Shaykh Ali Khan

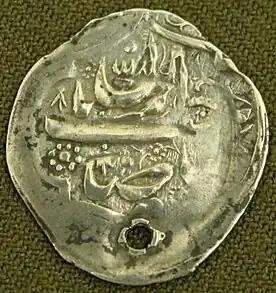
Silver coin minted in Derbent during Shaykh Ali's reign in 1805

In September 1809, a congress was held in the domains of Surkhay II, at which Shaykh Ali and Akushan elders were also present. As a result, they decided to attack Quba in 10 days. Attack was success as Russians reported in August 1810 that the inhabitants of Quba and the local beys had gone over to side of Khan. Nevertheless, the khan was defeated again and retreated to Yersi.